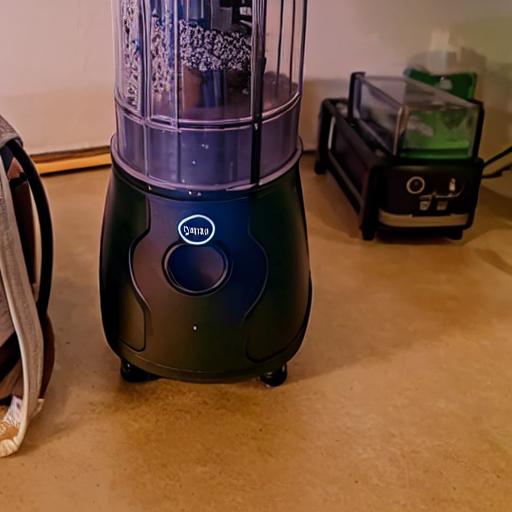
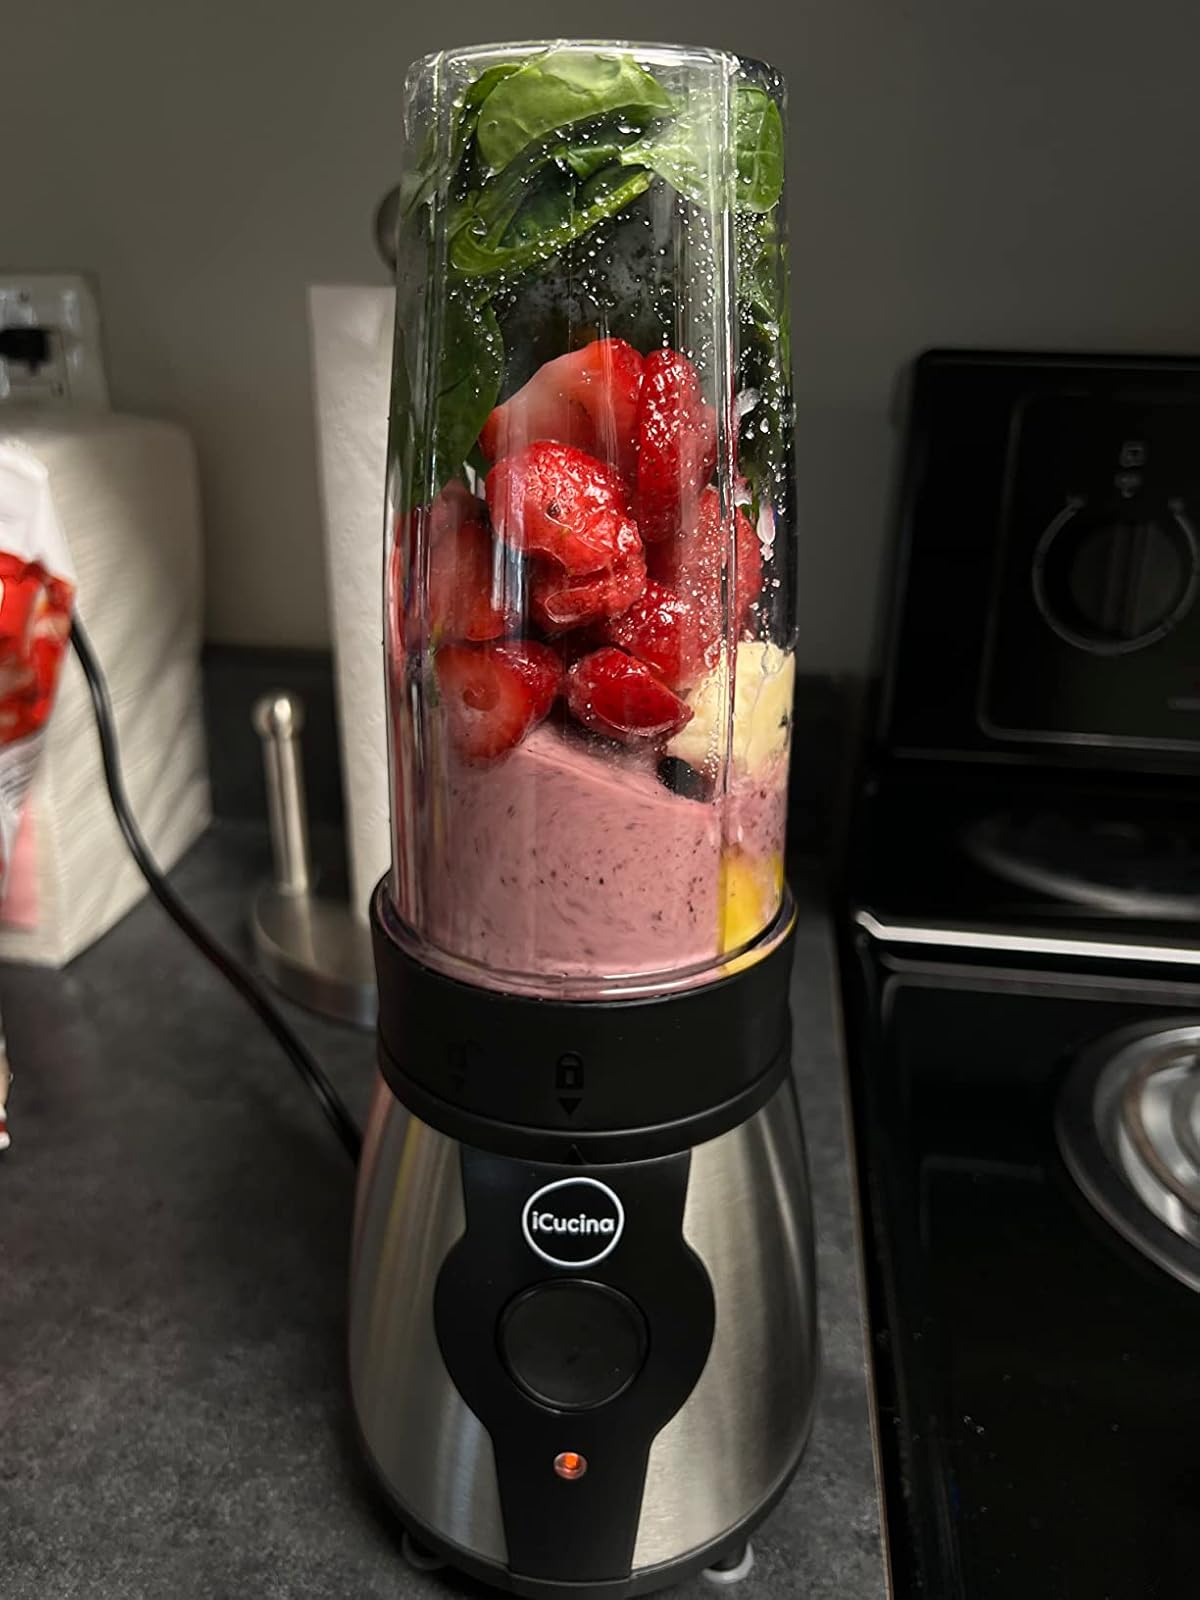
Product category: items_blender
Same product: no